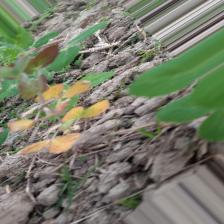
Label: Ascochyta blight